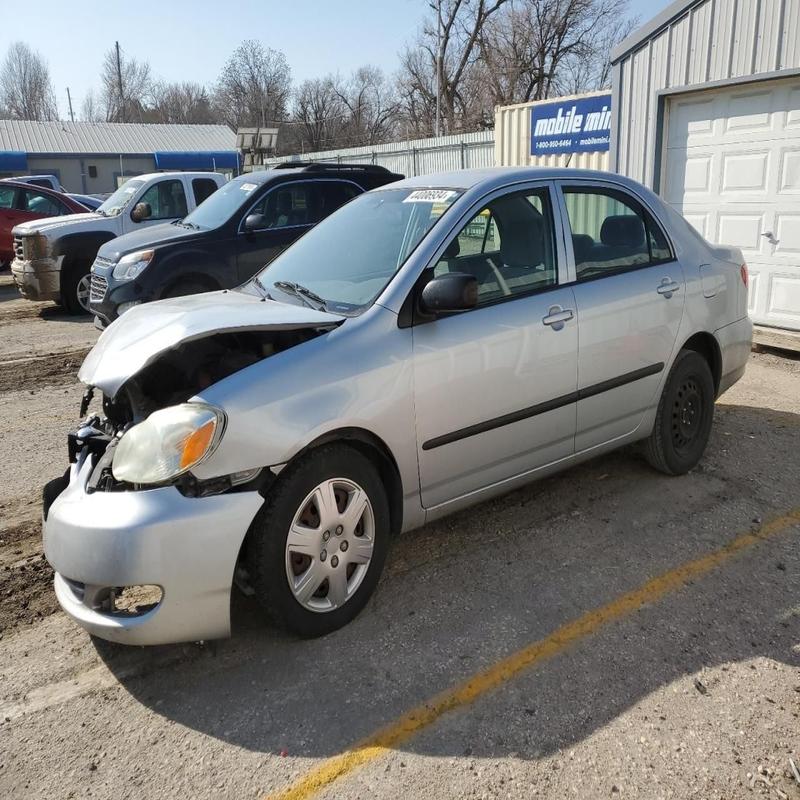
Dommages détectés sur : plaque d'immatriculation avant, pare-choc avant, capot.
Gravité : majeur